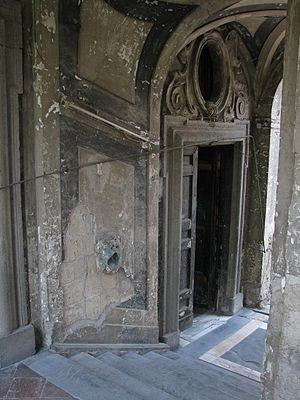
Le Palais San Felice ou Sanfelice est un palais de style Rococo ou Baroque tardif situé Rione Sanità dans le centre historique de Naples. Il est surtout connu pour son escalier typique très élaboré.